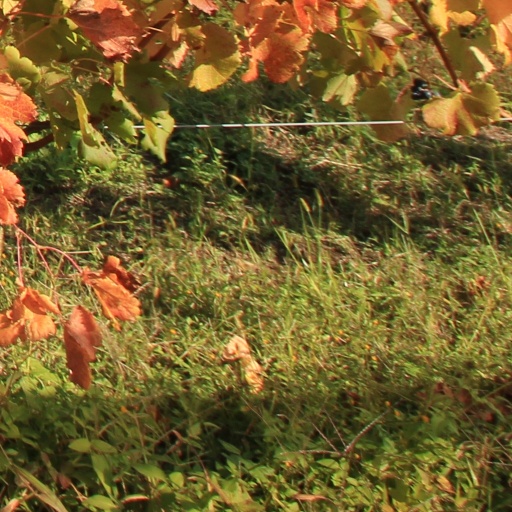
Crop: grape